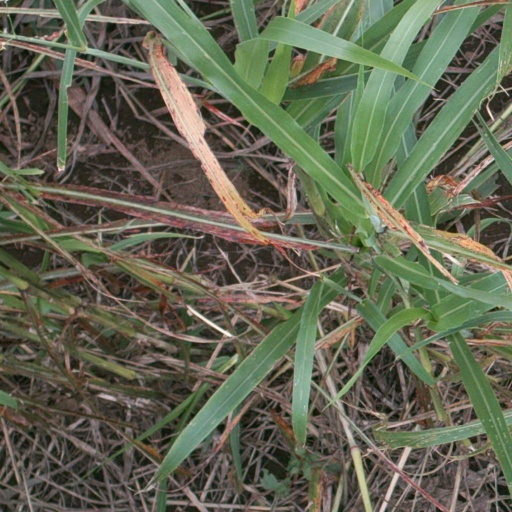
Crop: sorghum